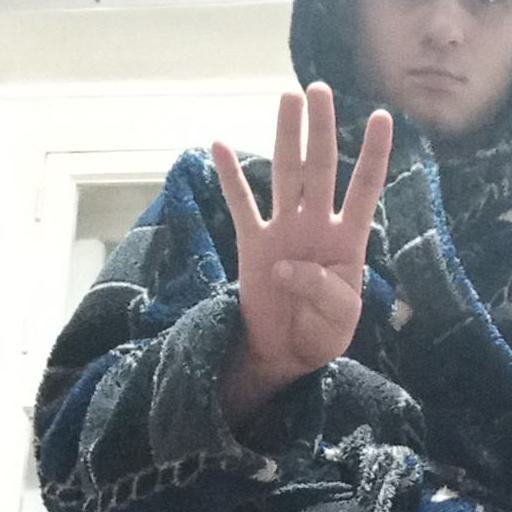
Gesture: four